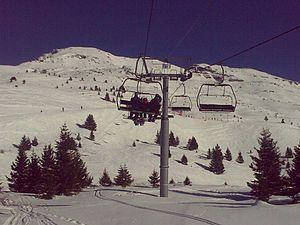
Le télésiège du Roi à Valmeinier.
Le domaine skiable Galibier-Thabor, 160 km de pistes, regroupe les stations de Valloire et Valmeinier. Il est situé en France dans le département de la Savoie, en région Auvergne-Rhône-Alpes.